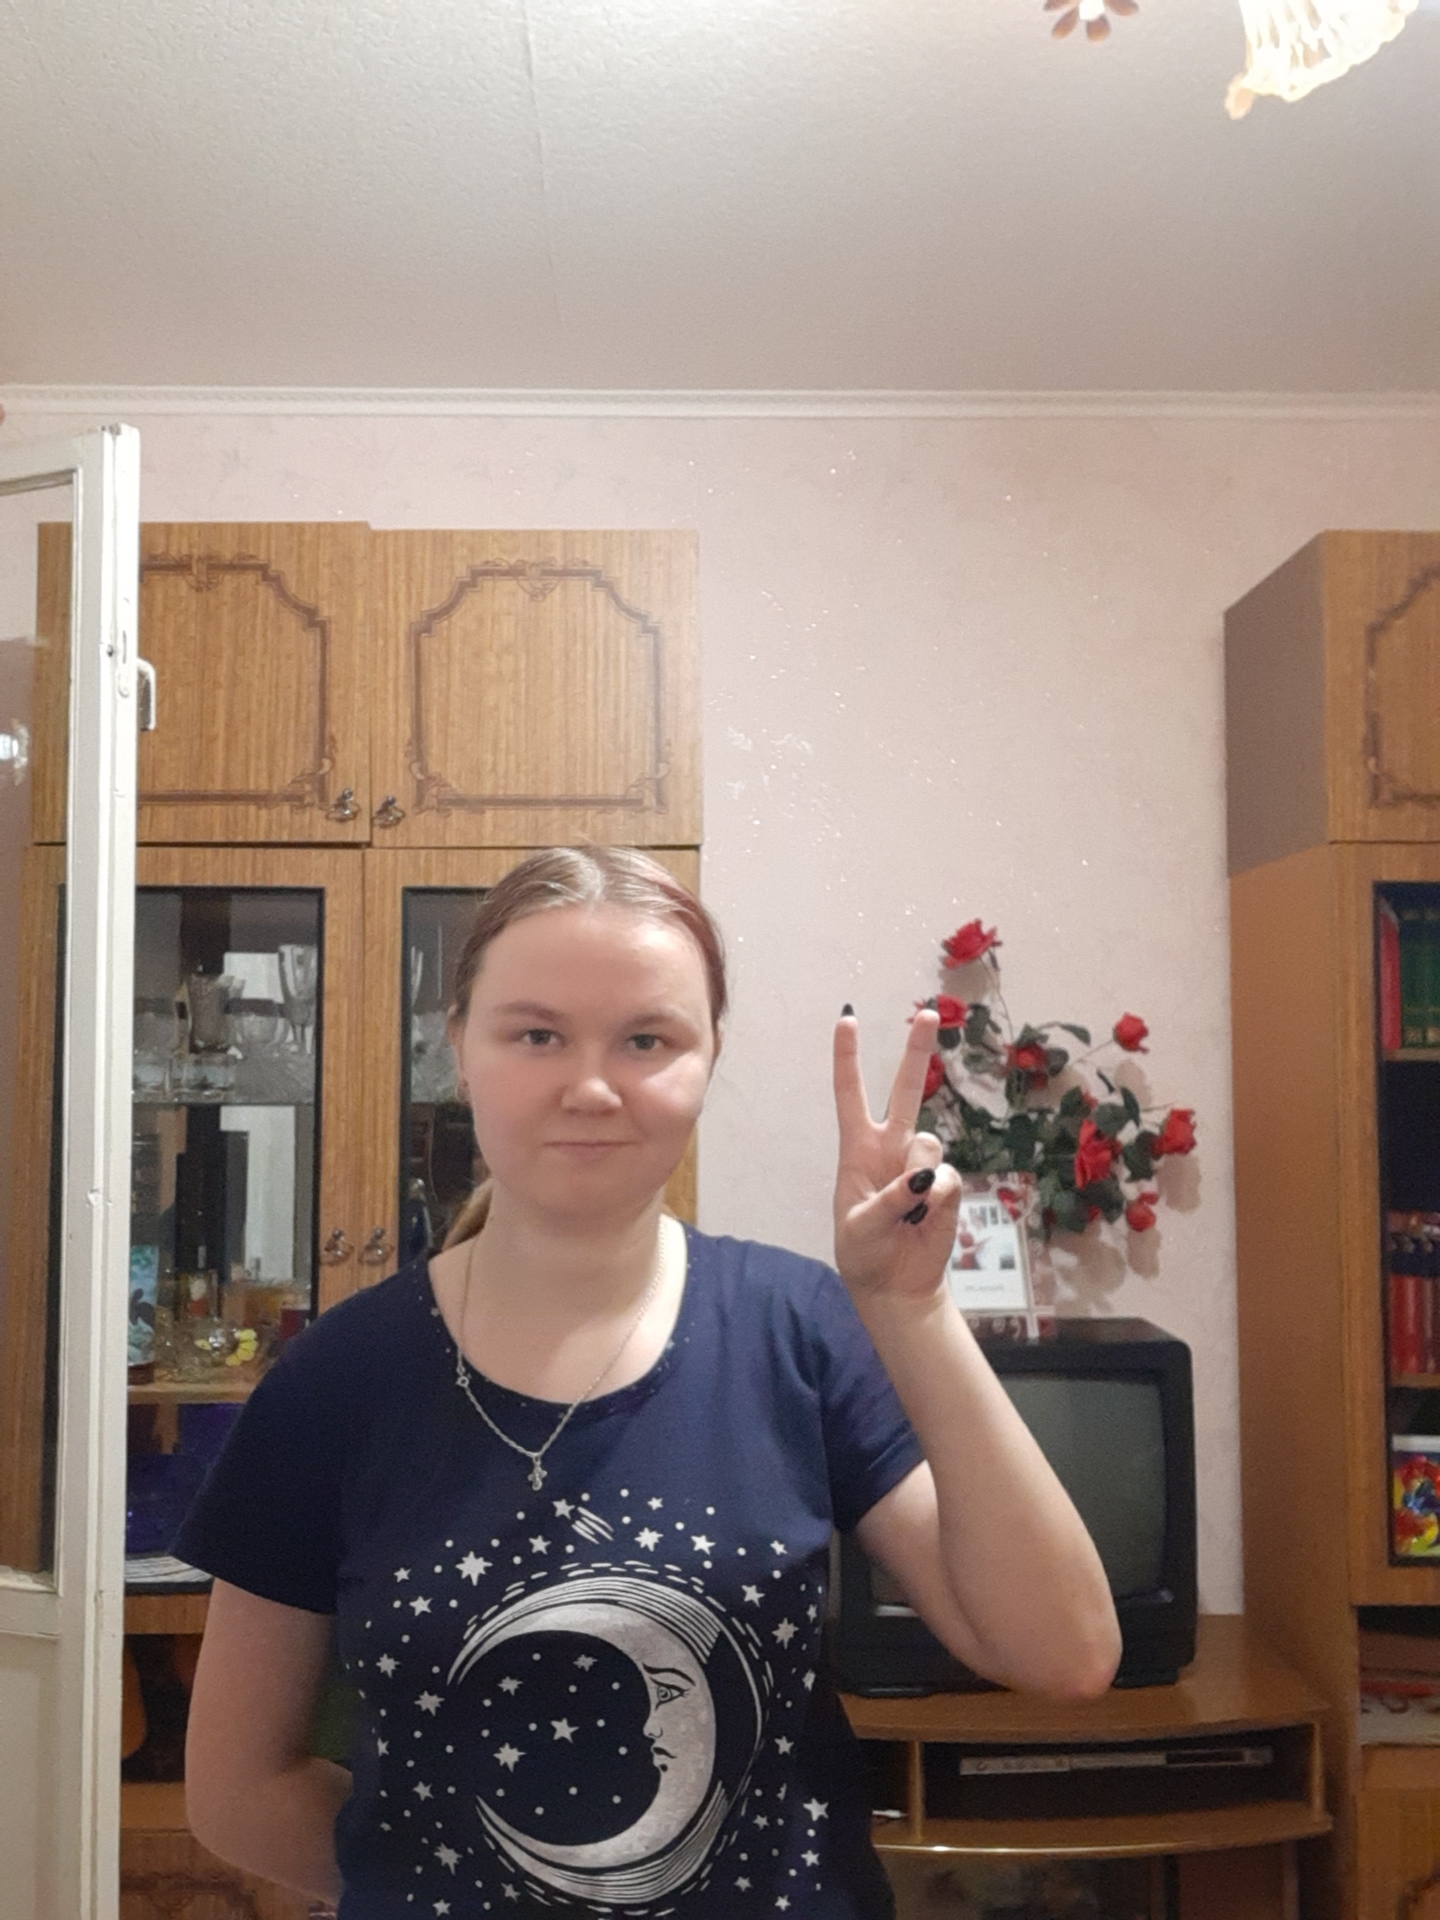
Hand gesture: peace